Herbert H. Sargent

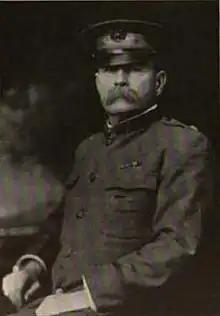
Sargent during his re-enlistment in 1918.

Upon returning to the United States in July 1901, he would meet up with the 2nd Cavalry Regiment at Matanzas, Matanzas Province and would serve there as well as Fort Ethan Allen until the Summer of 1903 when he then became a professor of Military Science and Tactics at the Agricultural and Mechanical College of Texas from September 21, 1903, to September 15, 1907. He then commanded the 2nd Cavalry Regiment at Fort Des Moines and took part in the Ute Campaign of the fall of 1907. He then attended the War College of Washington, D.C. from August 1908 to November 1909 when he graduated and was promoted to Major of the 2nd Cavalry Regiment on January 8, 1909. He would then return to the Philippines to command Camp Overton, Lanao del Norte and Torrey Bks. from January 1910 to June 1911 when he returned to the United States on July. Sargent retired on November 17, 1911, due to disability contracted from duty.